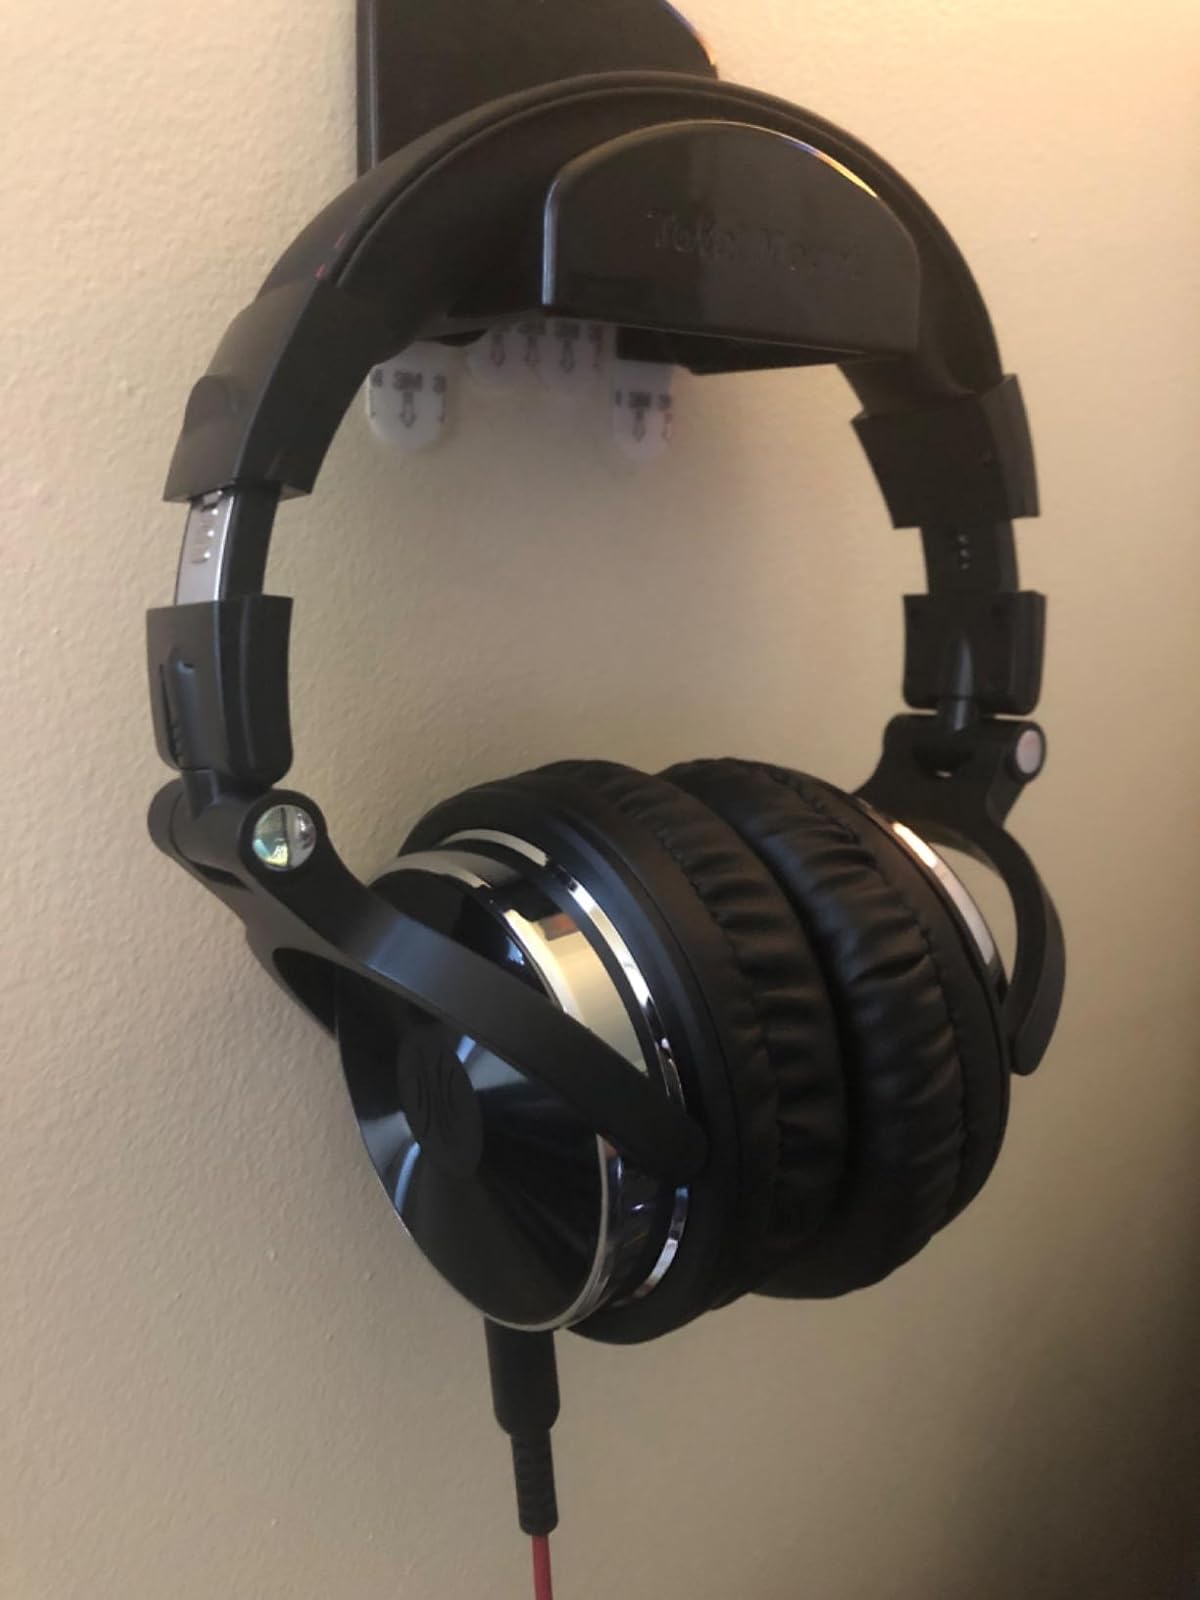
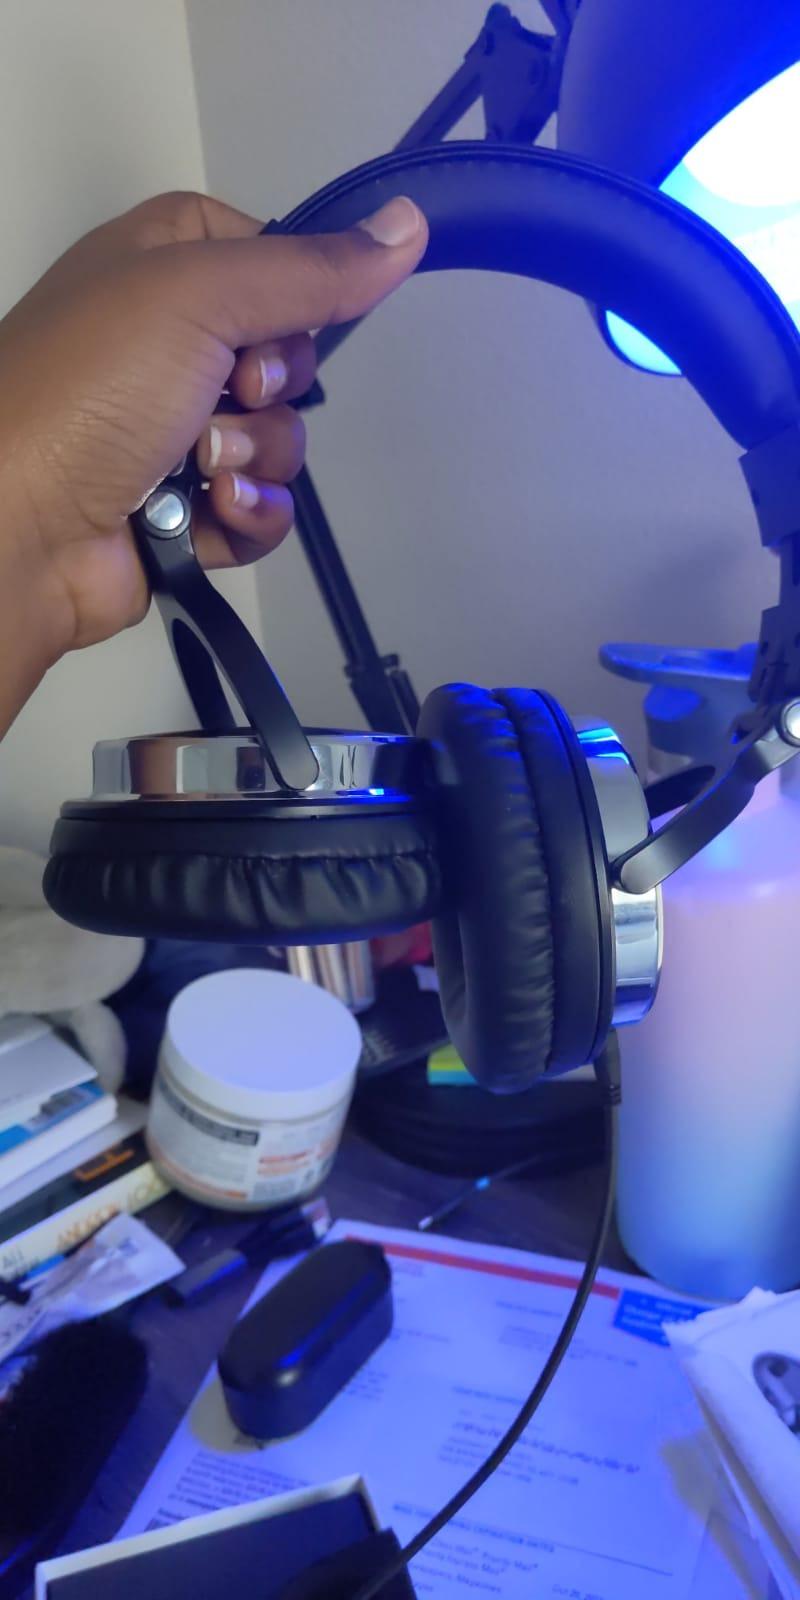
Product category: headphones
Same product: yes